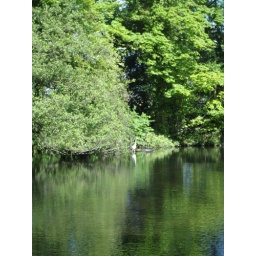
a heron sitting serenely by a lake in Holywells Park, Ipswich